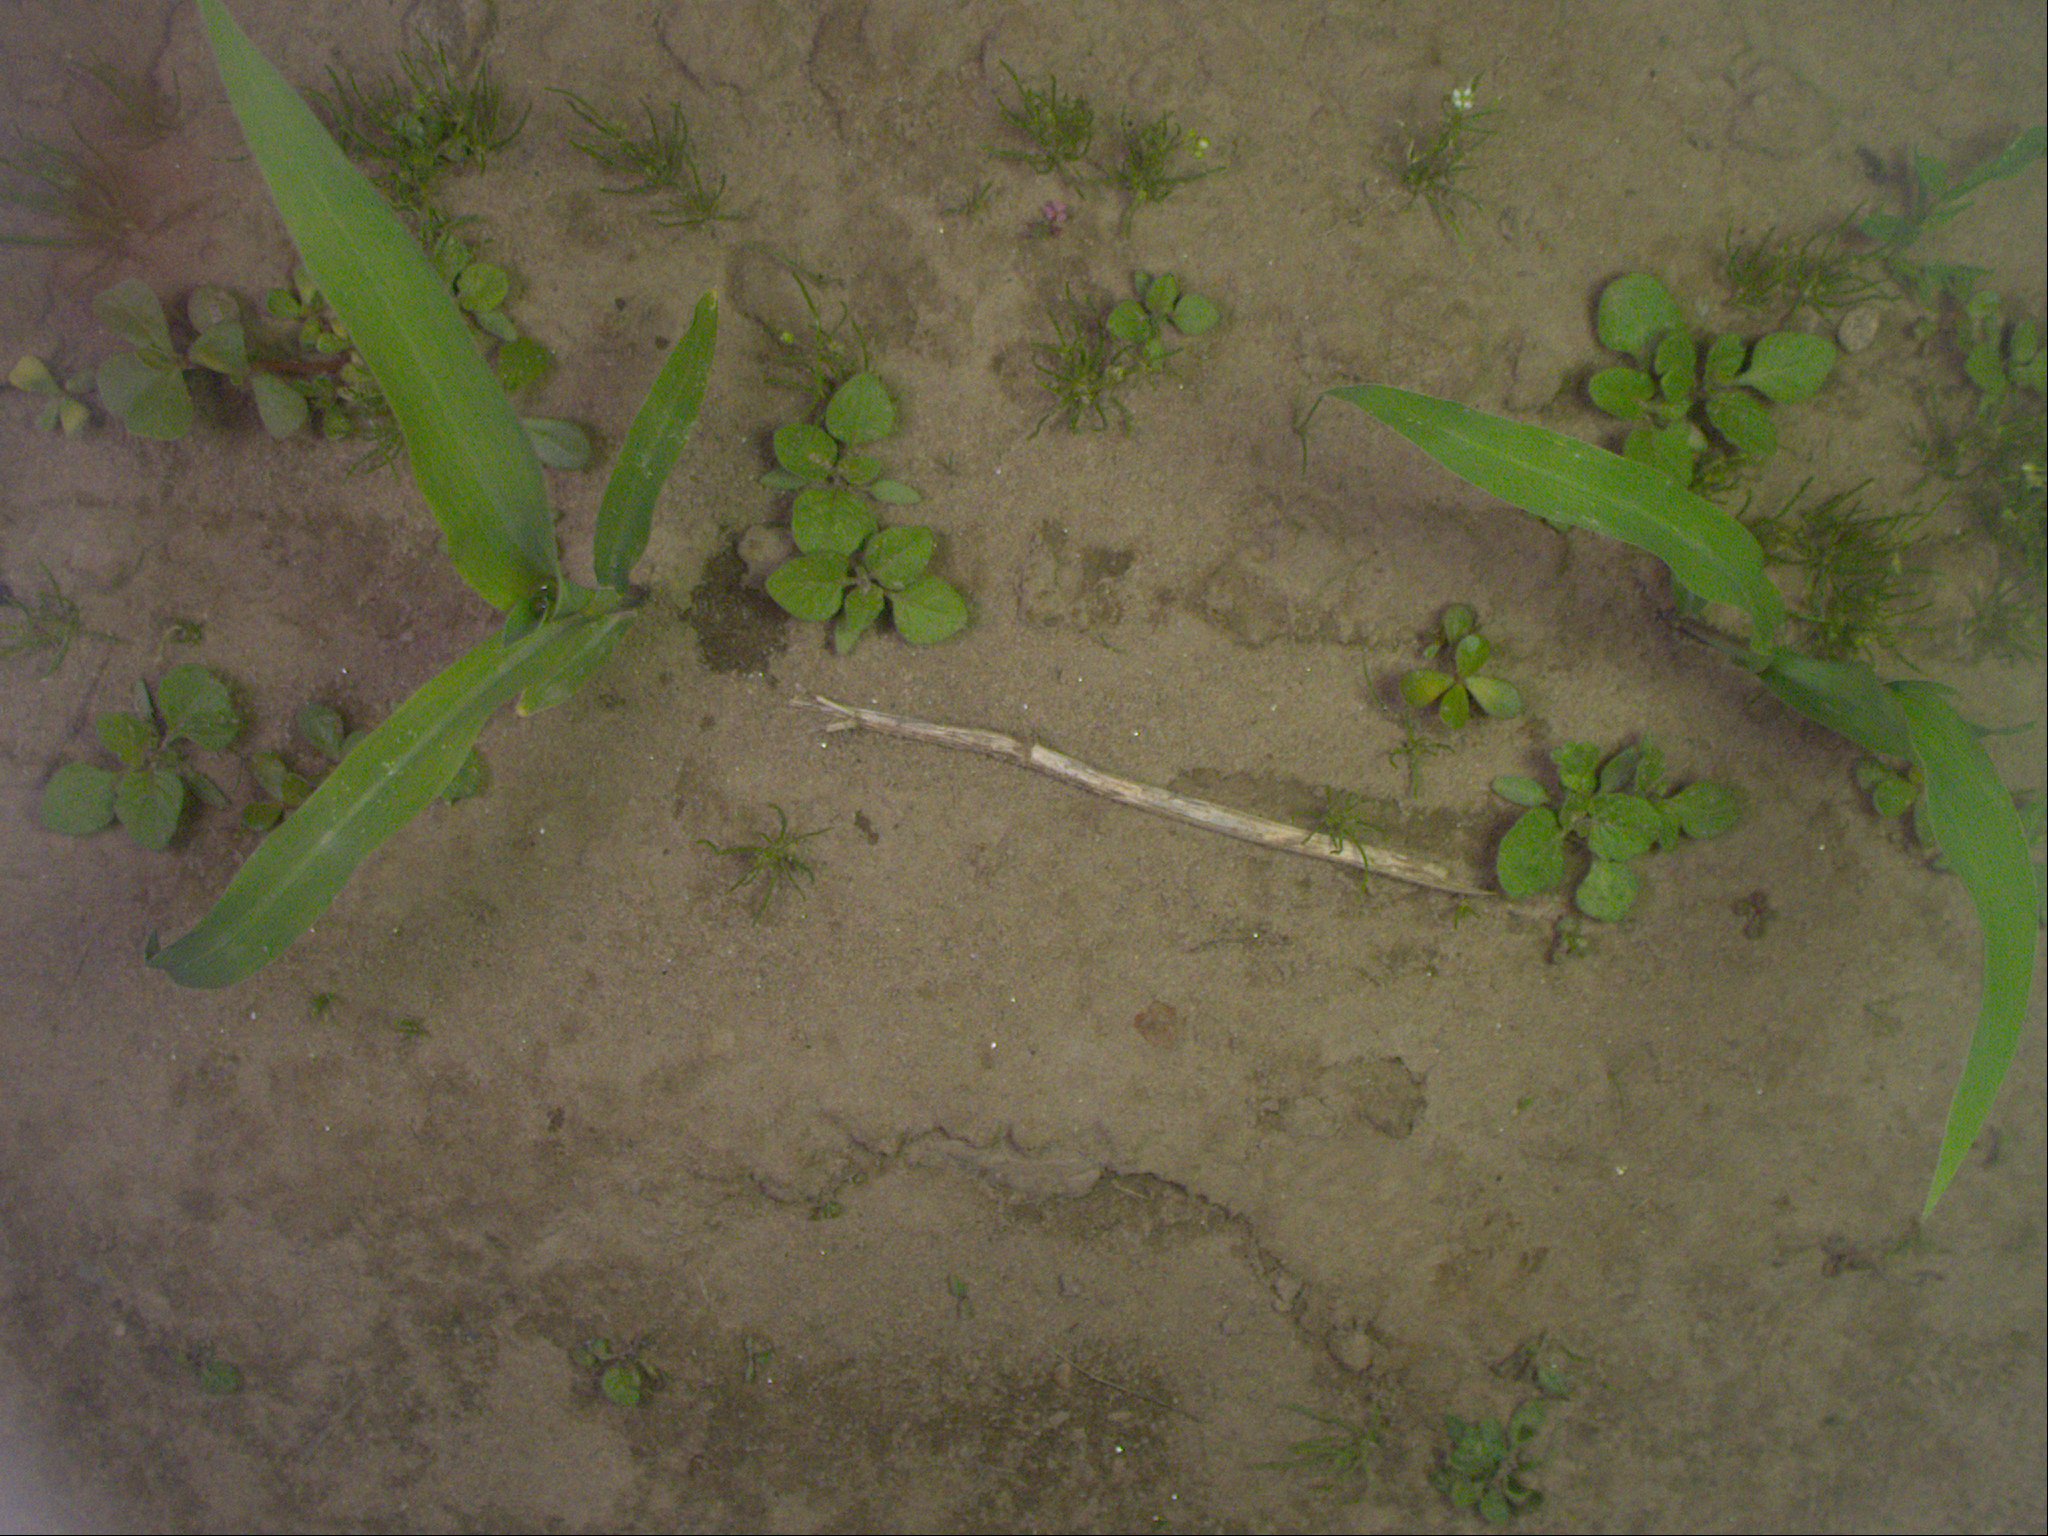
Crop: maize
Objects: maize, stem_maize, maize, stem_maize